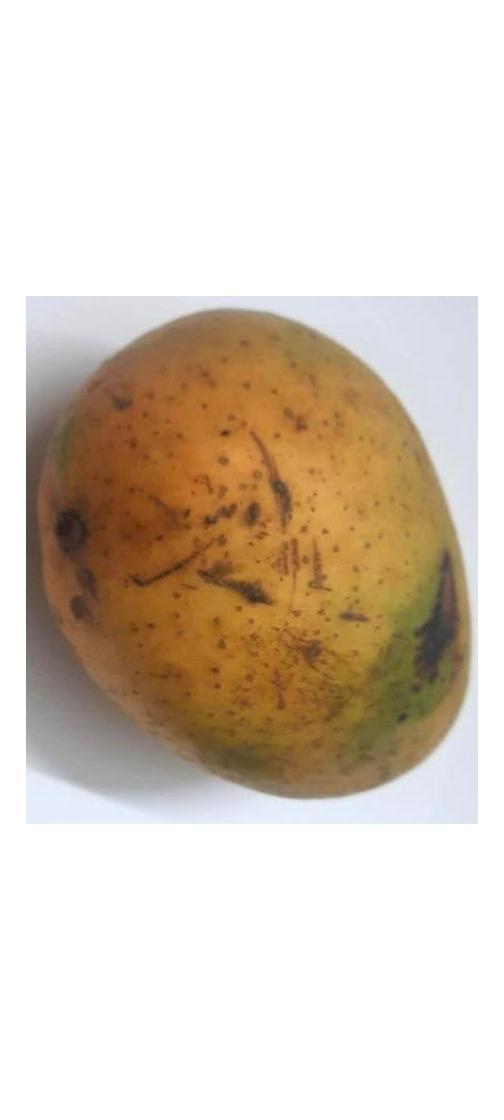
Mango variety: Ashshina Classic